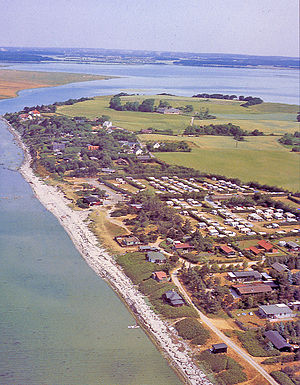
Svinø Strand
Halvøen set fra luften - mens der stadig var camping
Svinø Strand set fra luften (Halvøen set fra luften - mens der stadig var camping)
Svinø Strand er en naturskabt strand på halvøen Svinø mellem Næstved og Vordingborg omgivet af Dybsø Fjord mod nordøst og Karrebæksminde Bugt og Smålandsfarvandet mod vest. Fra stranden kan man se til Knudshoved, og i dage med god sigtbarhed kan man se Storebæltsbroen godt 50 kilometer væk.